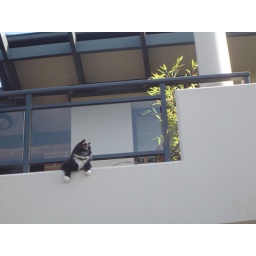
Curious and brave black and white cat at an open house in Dulwich Hill, May 2008